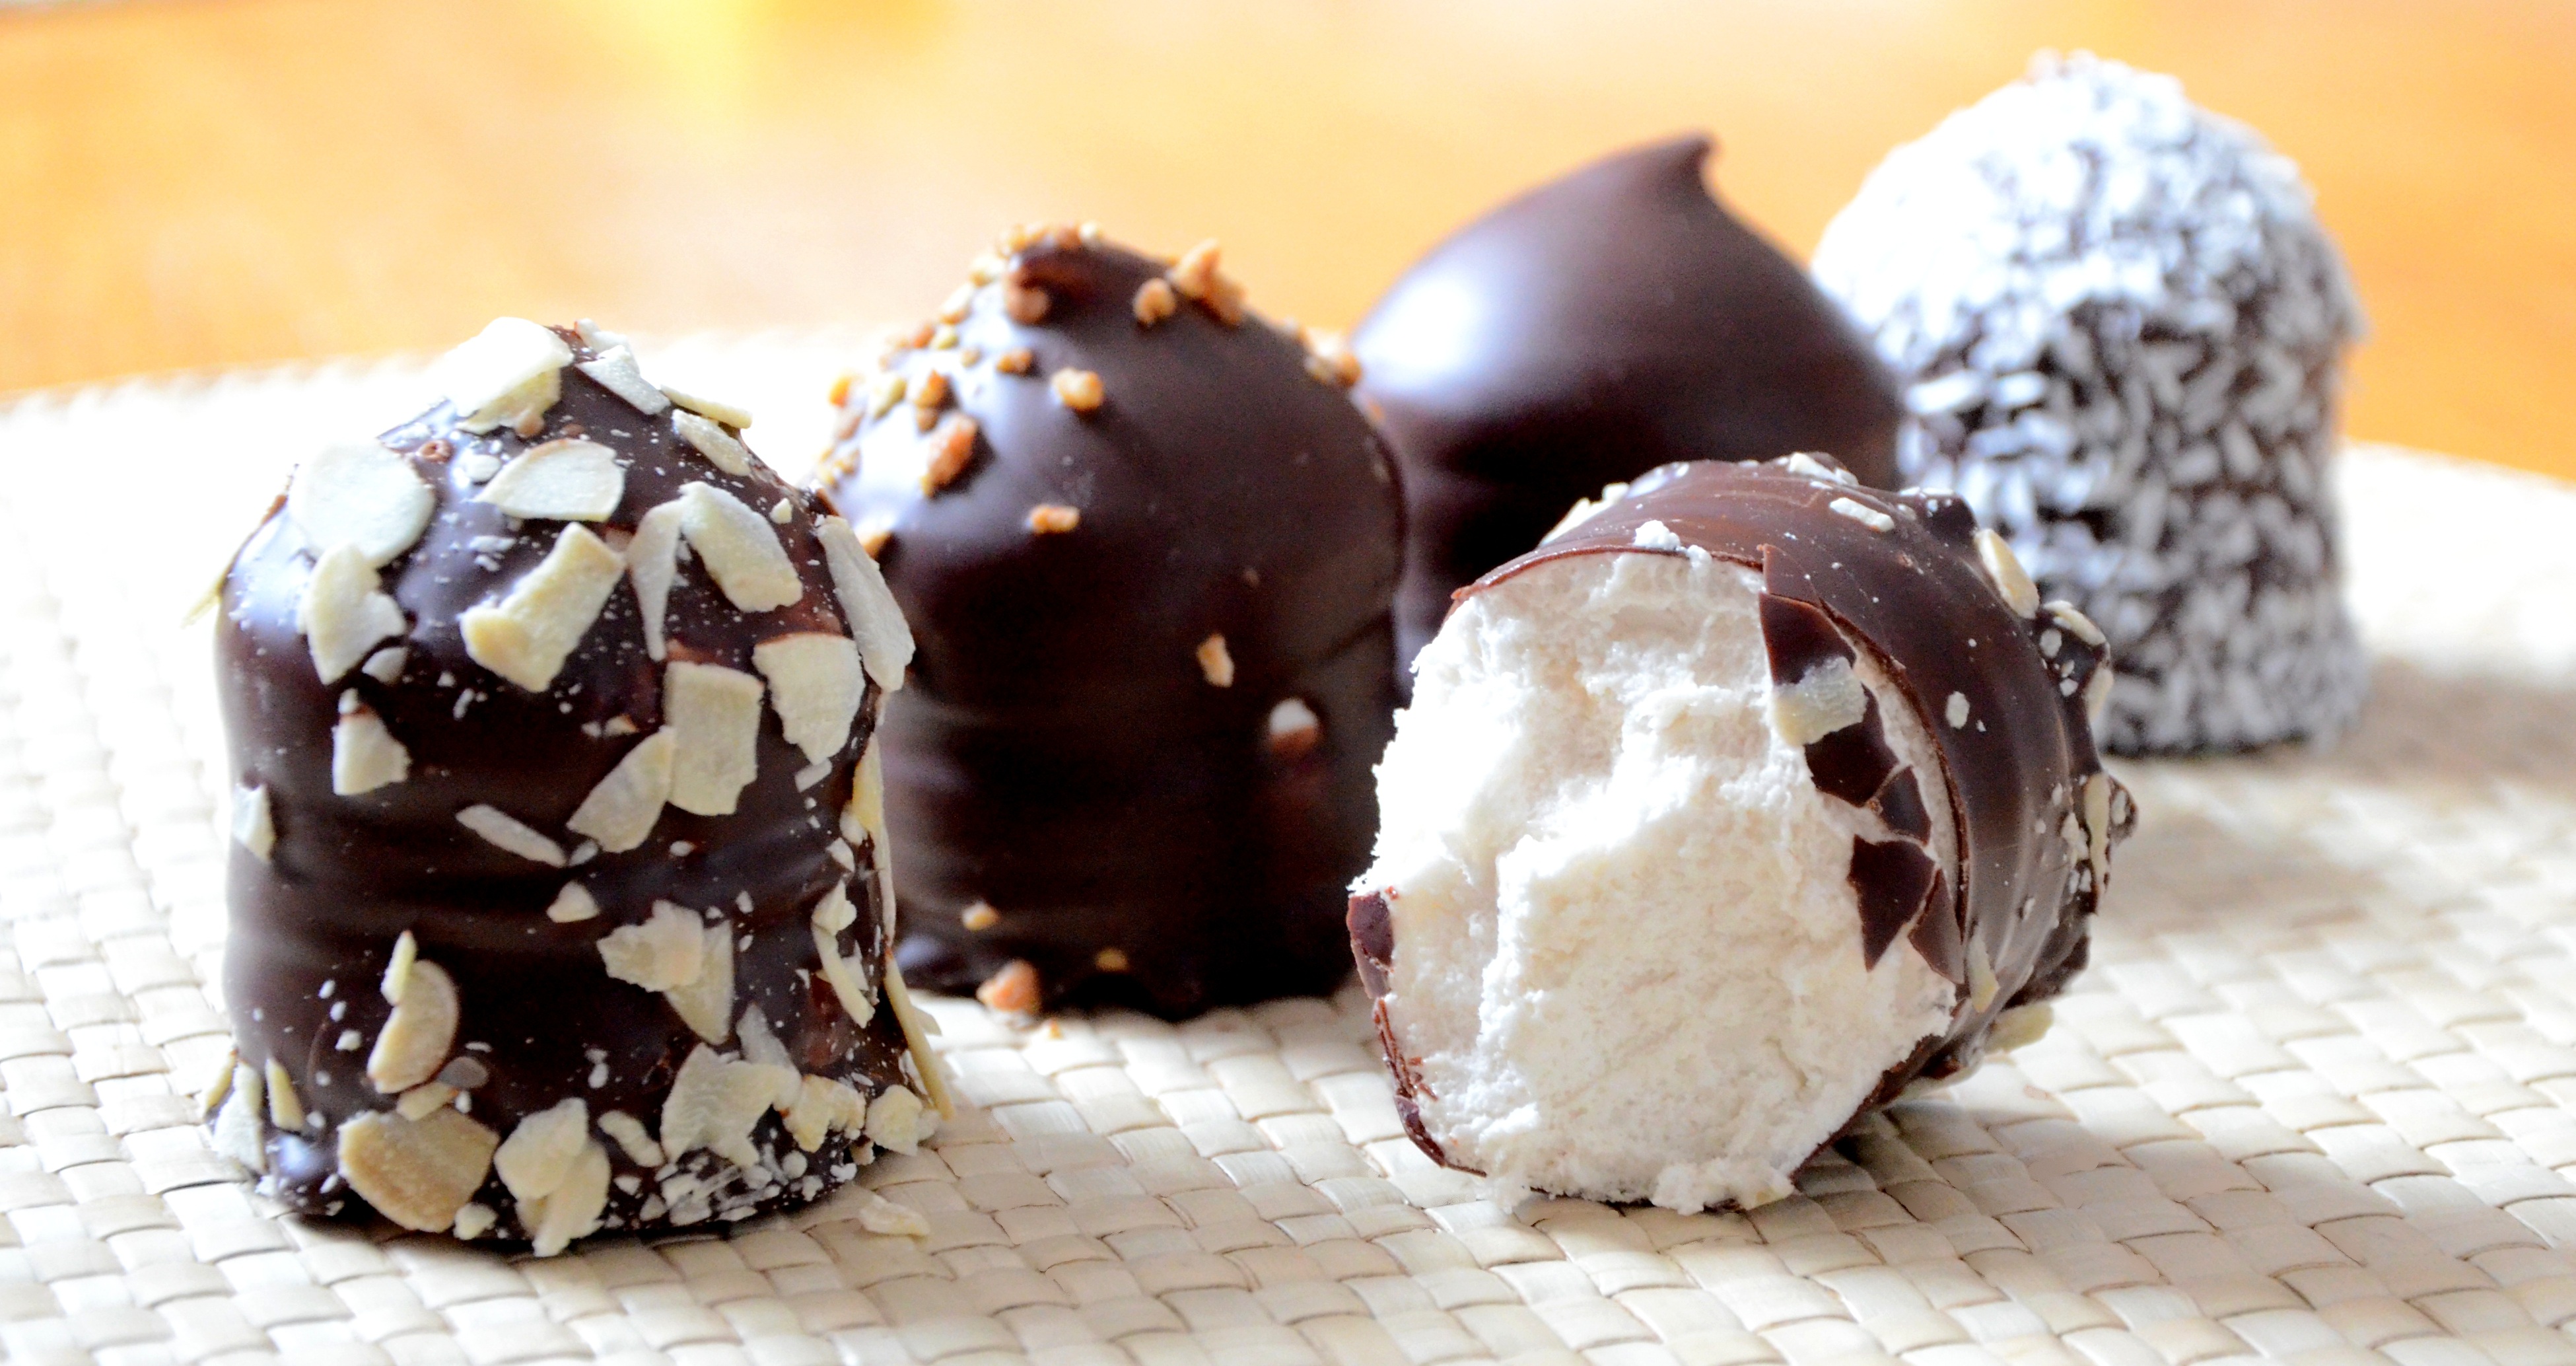
sweet, food, produce, chocolate, dessert, cuisine, delicious, fudge, pastries, coconut, sweetness, confectionery, delicacy, praline, bonbon, chocolate ice cream, edible mushroom, cookie dough, mohrenkopf, chocolate kiss, protein foam, schokoschaumkuss, chocolate marshmallows, sweet kiss, schokoueberzug, chocolate truffle, chocolate brownie